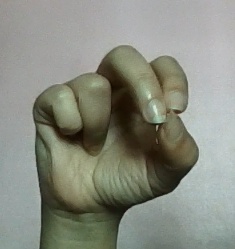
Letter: gaaf